J. D. Considine

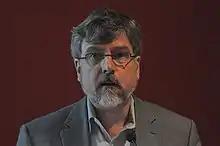
Considine in 2010

John Dale Considine (born 1957) is an American music critic who has been writing about music professionally since 1977.